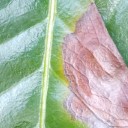
Label: Phoma